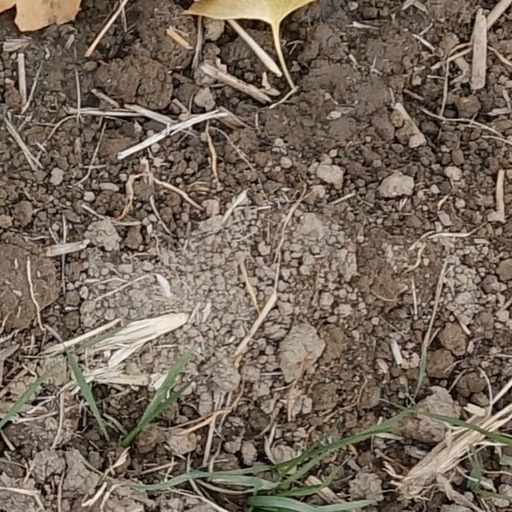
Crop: wheat